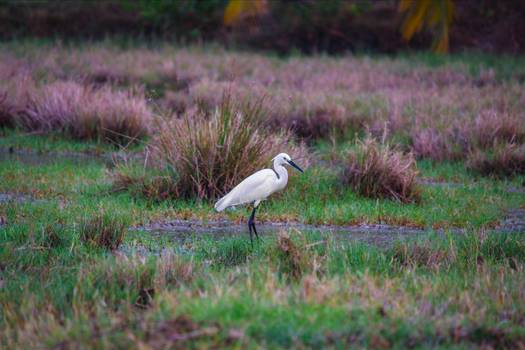
Label: No Watermark